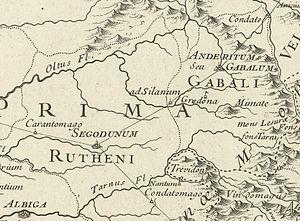
Le tronçon Andéritum Ad-Silanum representé le long de la riviere Colagne.
Privat de Mende est un saint de l'Église catholique, né vraisemblablement près de Clairmont, et qui serait mort vers 255 ou 260. Il est connu pour son martyre sur les versants du mont Mimat à Mende en Gévaudan. Son ermitage est un lieu de pèlerinage, qui fut très populaire au Moyen Âge. La date de sa mort est cependant contestée, certains avançant parfois le Vᵉ siècle, mais grand nombre d'écrits tendent à prouver que la date du IIIᵉ siècle est la plus probable.
Grèzes est une commune française, située dans le département de la Lozère en région Occitanie. Ses habitants sont appelés les Gréziens. L'histoire du village et du est intimement liée à celle du Gévaudan.
Le Gévaudan est une ancienne province française.
L'Aubrac est un haut plateau volcanique et granitique français situé dans le centre-sud du Massif central et aux confins des trois départements de l'Aveyron, du Cantal et de la Lozère. Il présente des ressemblances avec le Cézallier et on peut le rattacher comme lui aux hautes terres d'Auvergne. Il est bordé au nord-ouest par les monts du Cantal, à l'est par la Margeride et au sud par les plateaux calcaires des Grands Causses.
Mende est une commune française, préfecture du département de la Lozère en région Occitanie.